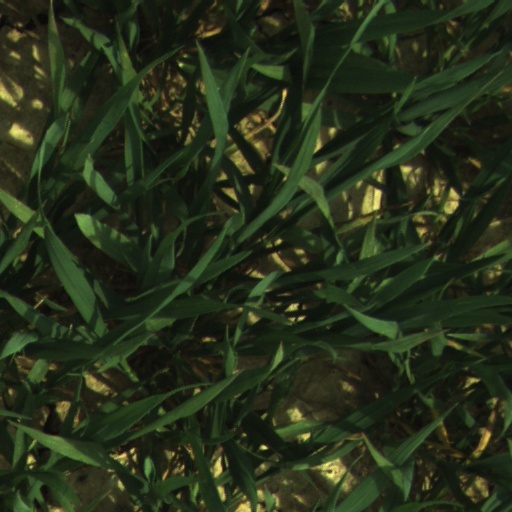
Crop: wheat